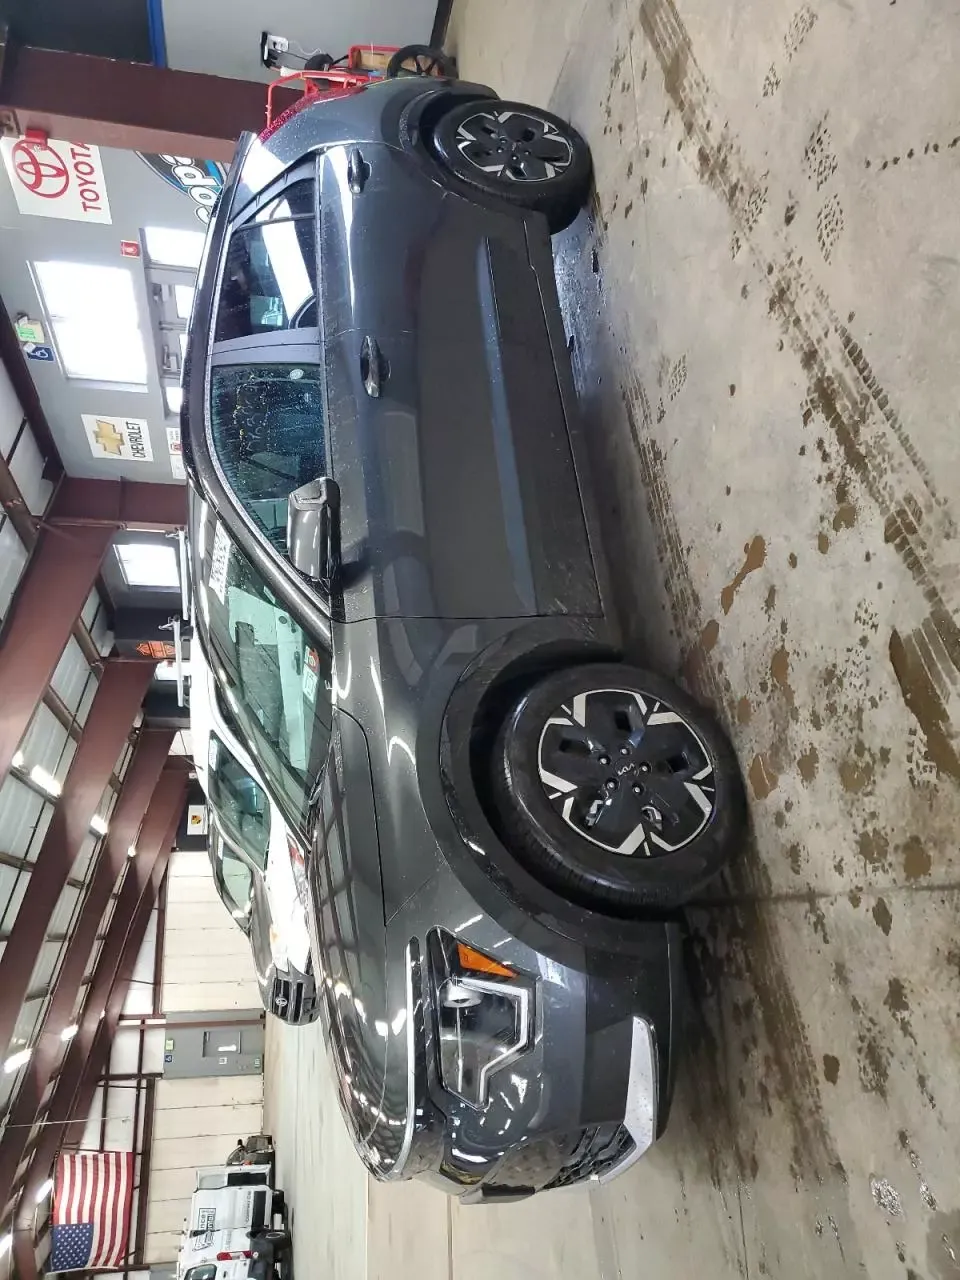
Aucun dommage détecté.
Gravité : aucun